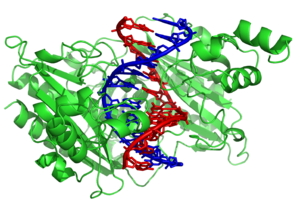
DNA / Interaktion med proteiner / DNA-modificerende enzymer
Restriktionsenzymet EcoRV (grøn) i et kompleks med dets substrat-DNA[116]
Deoxyribonukleinsyre er et molekyle, som bærer på de fleste af de genetiske instruktioner, der bruges ved vækst, udvikling, funktion og reproduktion af alle kendte levende organismer og mange vira. DNA og RNA er nukleinsyrer, som sammen med proteiner, lipider og komplekse kulhydrater udgør de fire store typer makromolekyler, der er essentielle for alle kendte former for liv.